League of United Latin American Citizens

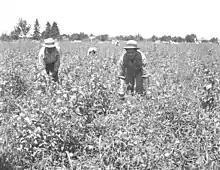
Braceros picking tomatoes. LULAC fought against the extension of the program, calling it "legalized slavery".

LULAC was formed in 1929 as a result of the merger of several small groups also concerned with the status of Mexican Americans: the Order of the Sons of America (El Orden Hijos de America), the Order of the Knights of America (El Orden Caballeros de America) and the League of Latino American Citizens. From an early date, women organized separate Ladies Councils within LULAC. Overall, LULAC struggled to use the political system to erase discriminatory laws and practices in the U.S. Southwest. Although it was a nonpartisan group, it encouraged members to vote for candidates who were supportive of the group's ideals.